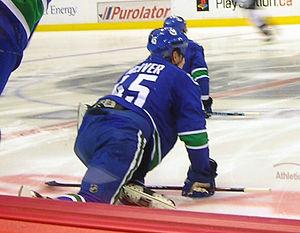
Nathan McIver est un joueur professionnel canadien de hockey sur glace qui joue au poste de défenseur pour les Islanders de New York de la Ligue nationale de hockey. Il a joué son hockey Junior-Majeur dans la Ligue de hockey de l'Ontario où il fut repêché au 254ᵉ rang par les Canucks de Vancouver en 2003. McIver a joué dans la Ligue nationale de hockey avec les Canucks et brièvement pour les Ducks d'Anaheim.